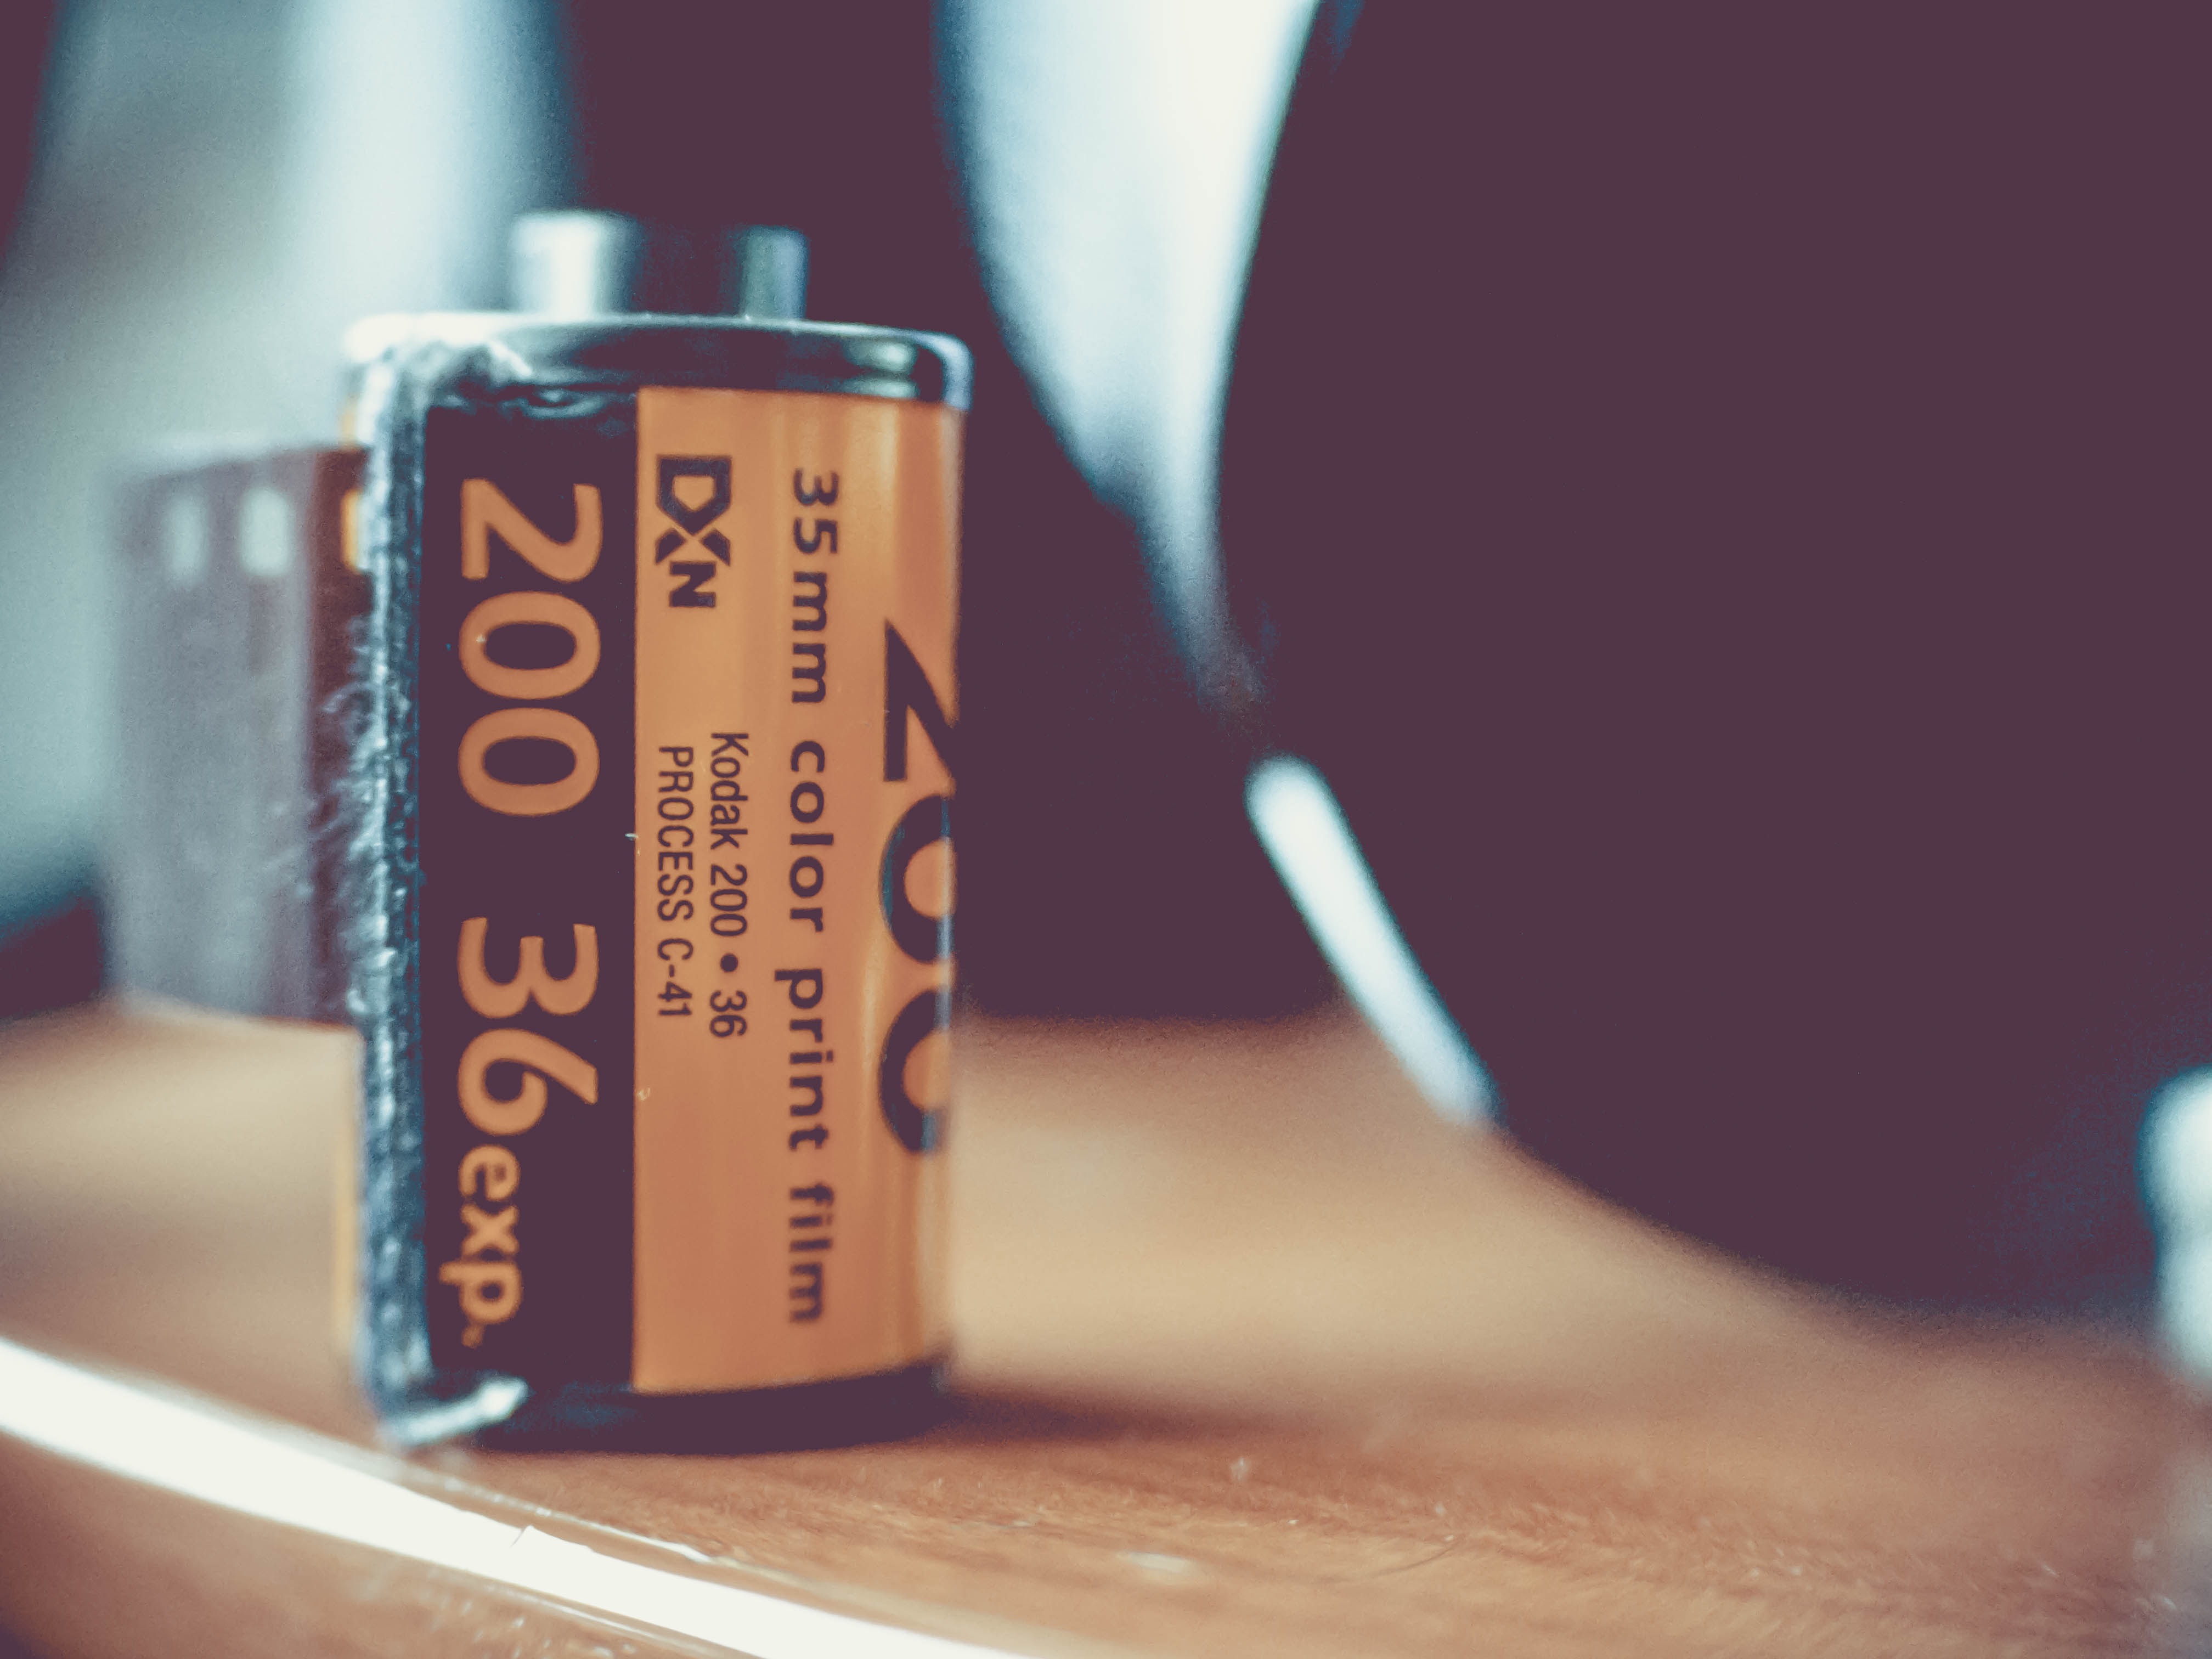
hand, color, blue, skin, beauty